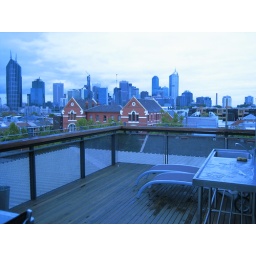
The only red brick building in the whole of melbourne